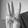
ASL letter: W